Frank Seiden

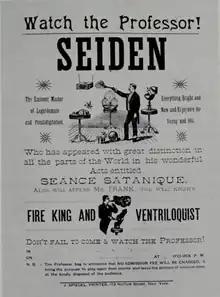
Professor Seiden poster c.1890

At the turn of the century Seiden became involved in the recording industry; in the 1900 census he listed his occupation as "phonograph dealer." In 1901 he made his first Wax cylinder recordings of Yiddish songs for Columbia, becoming one of the first Jewish recording artists in the United States, alongside William Dory, Solomon Smulewitz, and a handful of other pioneers. As technology evolved, he started recording discs for Columbia, Edison, and Victor, and by the middle of the decade had recorded more than two hundred. He was in the very first round of foreign language performers ever released by Columbia Records. His output consisted of folk songs, Yiddish Theatre songs, comic scenes, and religiously-themed content, often with basic piano accompaniment.